Xuan Jinglin

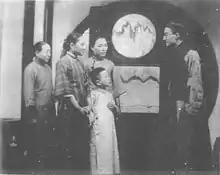
In the 1935 film "Little Friend", Madame Shen (Xuan Jinglin, second left) introduces her brother-in-law to a bright young boy (Zhang Xiaoqiu) she has brought home as a substitute for her lost son.

She was discovered by Zhang Shichuan. He had seen her as a child in an amusement park where he was the manager. He later re-found her and offered her a small part in a now lost film. He liked her acting and bought her out of the brothel so that she could act in films by the Mingxing Film Company. This was then a small company that he was a director of, and from May 1925 she had parts in Mingxing films as both her, and the company's, fortunes improved.